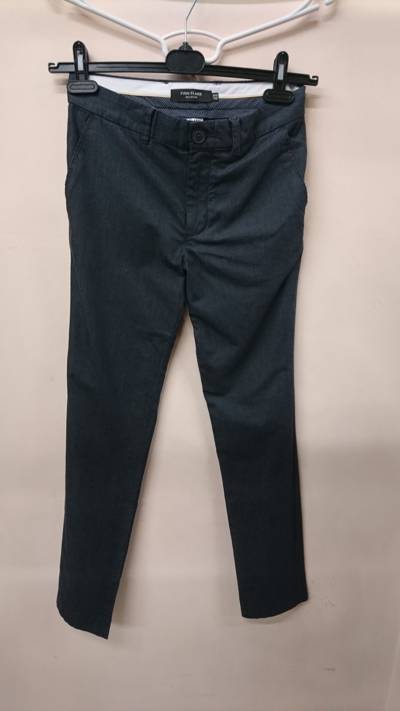
Waste category: clothes